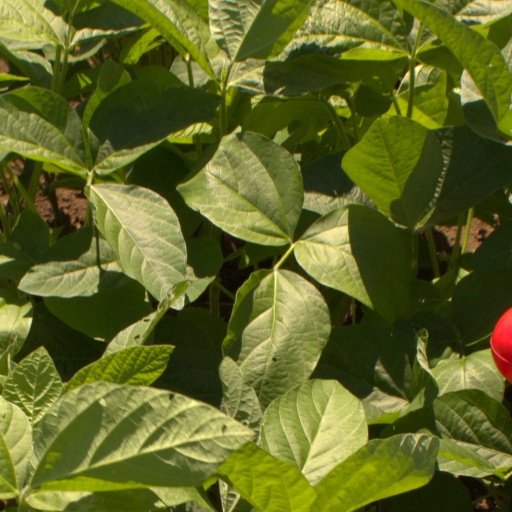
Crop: soybean